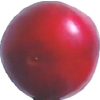
Label: cherry_wax_red